Marduk-zer-X

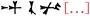
Name in Akkadian

Marduk-zer-X (ruled 1041–1030 BC) was the 10th and penultimate king of the 2nd Dynasty of Isin, the 4th Dynasty of Babylon. The last part of his name is unknown, as the principal sources of information, the "King List A" and the "Synchronistic King List" are both damaged at this place in the sequence, hence the “x”. The reading of “zer” in his name by Poebel is almost as uncertain, as the character may be MU which would correspond to "šuma" or similar. His Assyrian contemporary was Aššur-nasir-apli I.